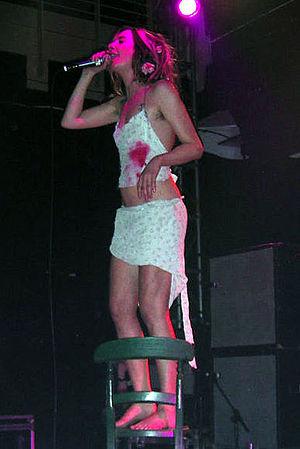
Katie Jane Garside est une auteur, compositeur, interprète, photographe, cinéaste et artiste anglaise.